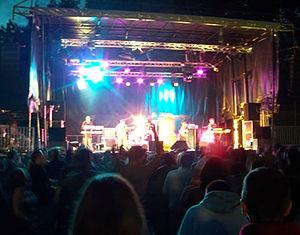
Le Festival Hullabaluza est un festival français de Musique et Arts de rue fondé en 2008 qui a lieu au début de l'été dans la ville de Villeneuve-d'Ascq au sein du bien-connu Parc du Héron.